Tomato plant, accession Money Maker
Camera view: bottom (45 deg); turntable rotation: 240 degrees
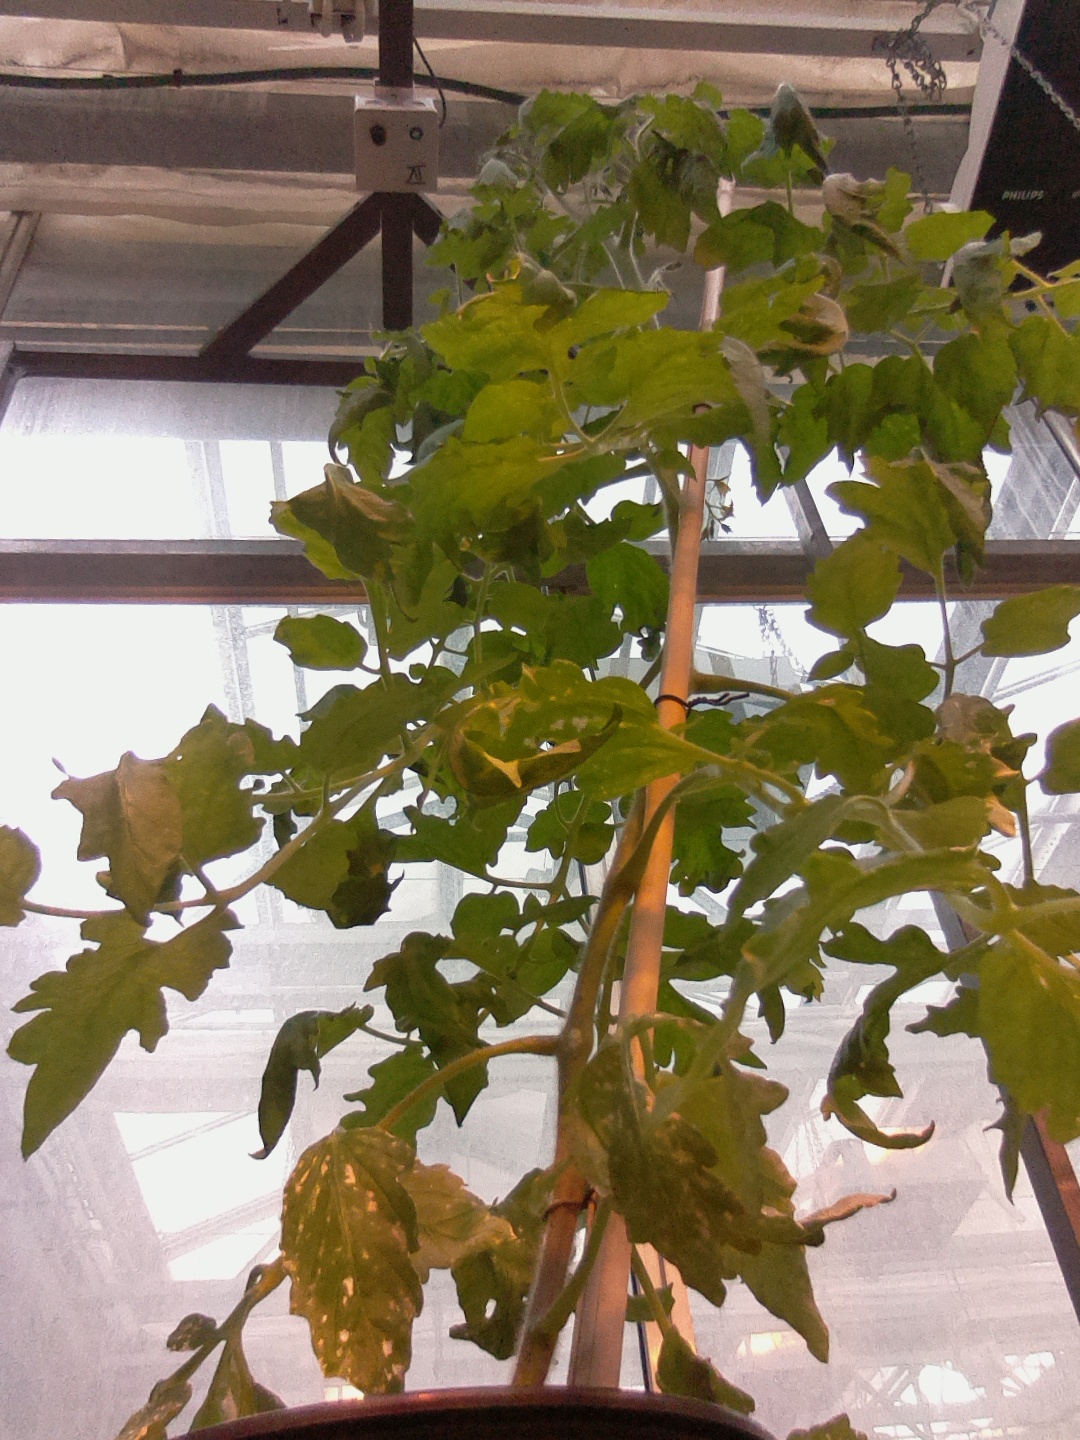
BBCH growth stage 65: Full flowering, 50%-60% of flowers open, first petals falling